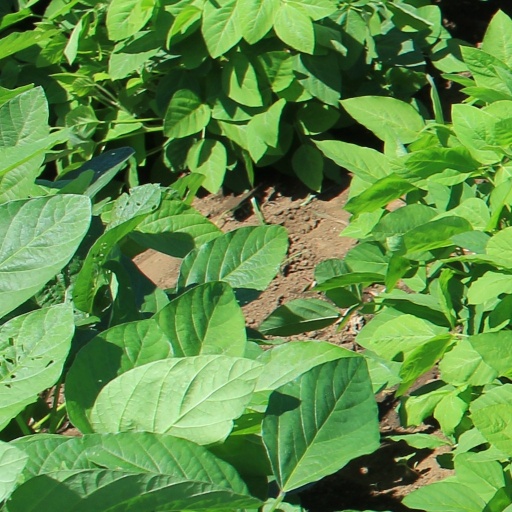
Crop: soybean